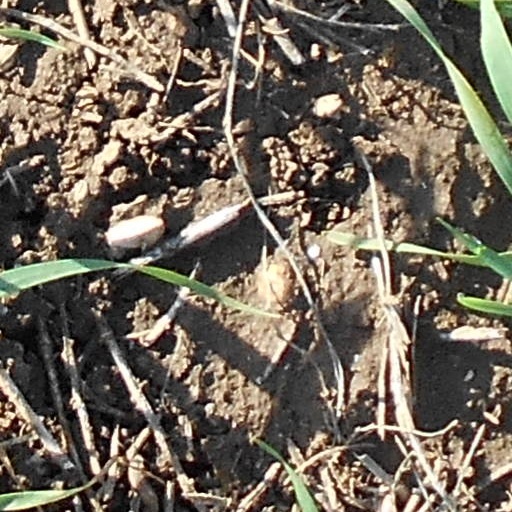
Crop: wheat